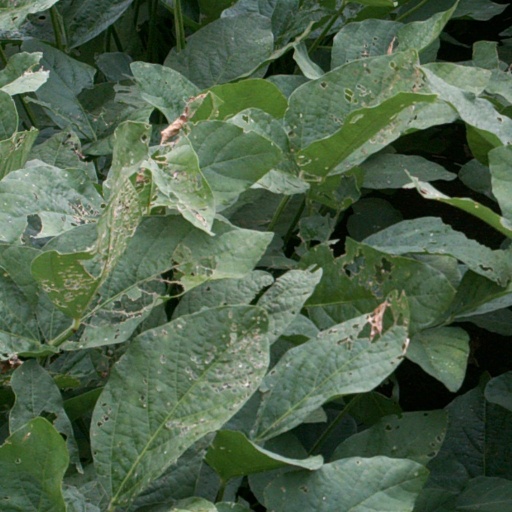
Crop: soybean